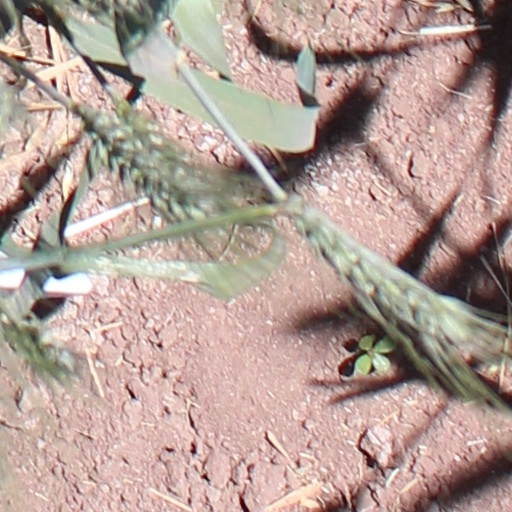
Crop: wheat